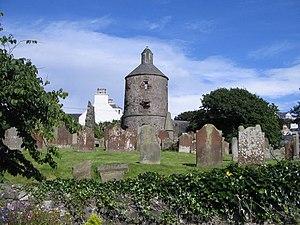
Portpatrick, est un village et une paroisse civile de Dumfries et Galloway, au sud-ouest de l'Écosse. Il est situé sur la côte ouest de la péninsule des Rhins of Galloway, dans le comté traditionnel de Wigtownshire. La paroisse mesure environ 7 km de long par 6 km de large, soit 3 800 ha.